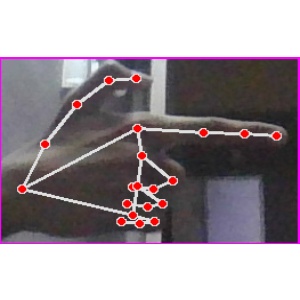
अक्षर: ब